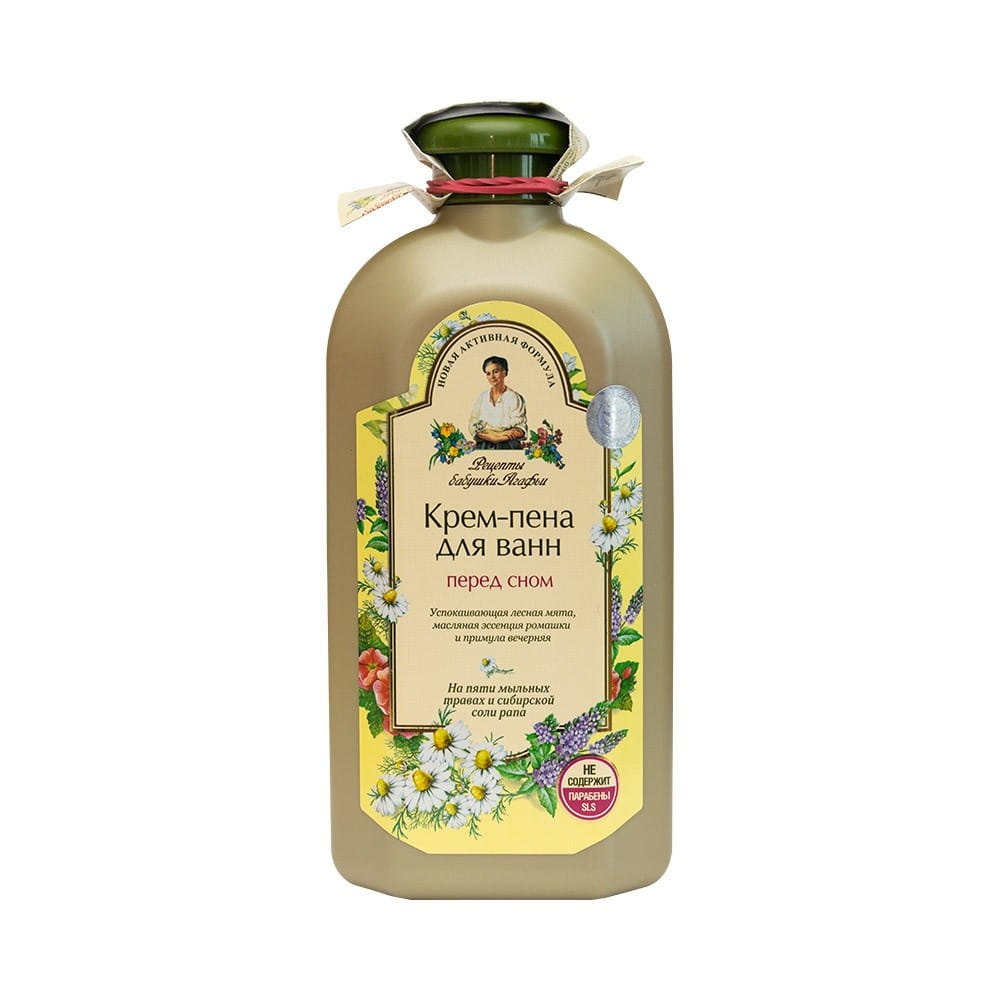
Badeschaum entspannend 500 ml
Pervoe Reshenie ist ein führendes russisches Kosmetikunternehmen, das sich auf die Herstellung von Kosmetika auf Basis von Extrakten, Ölen und Mazeraten von Kräutern, seltenen Pflanzen und anderen natürlichen Inhaltsstoffen spezialisiert hat. Entspannender Badeschaum aus der RBA-Serie - Rezepte von Babushka Agafia. Extrakte aus wilder Minze, Nachtkerze und Süßholzwurzel spenden Feuchtigkeit und glätten die Haut, bauen Stress ab und sorgen für langanhaltende Entspannung.
Brand: PERVOE RESHENIE
Category: Health & Beauty > Personal Care > Cosmetics > Skin Care > Toners & Astringents